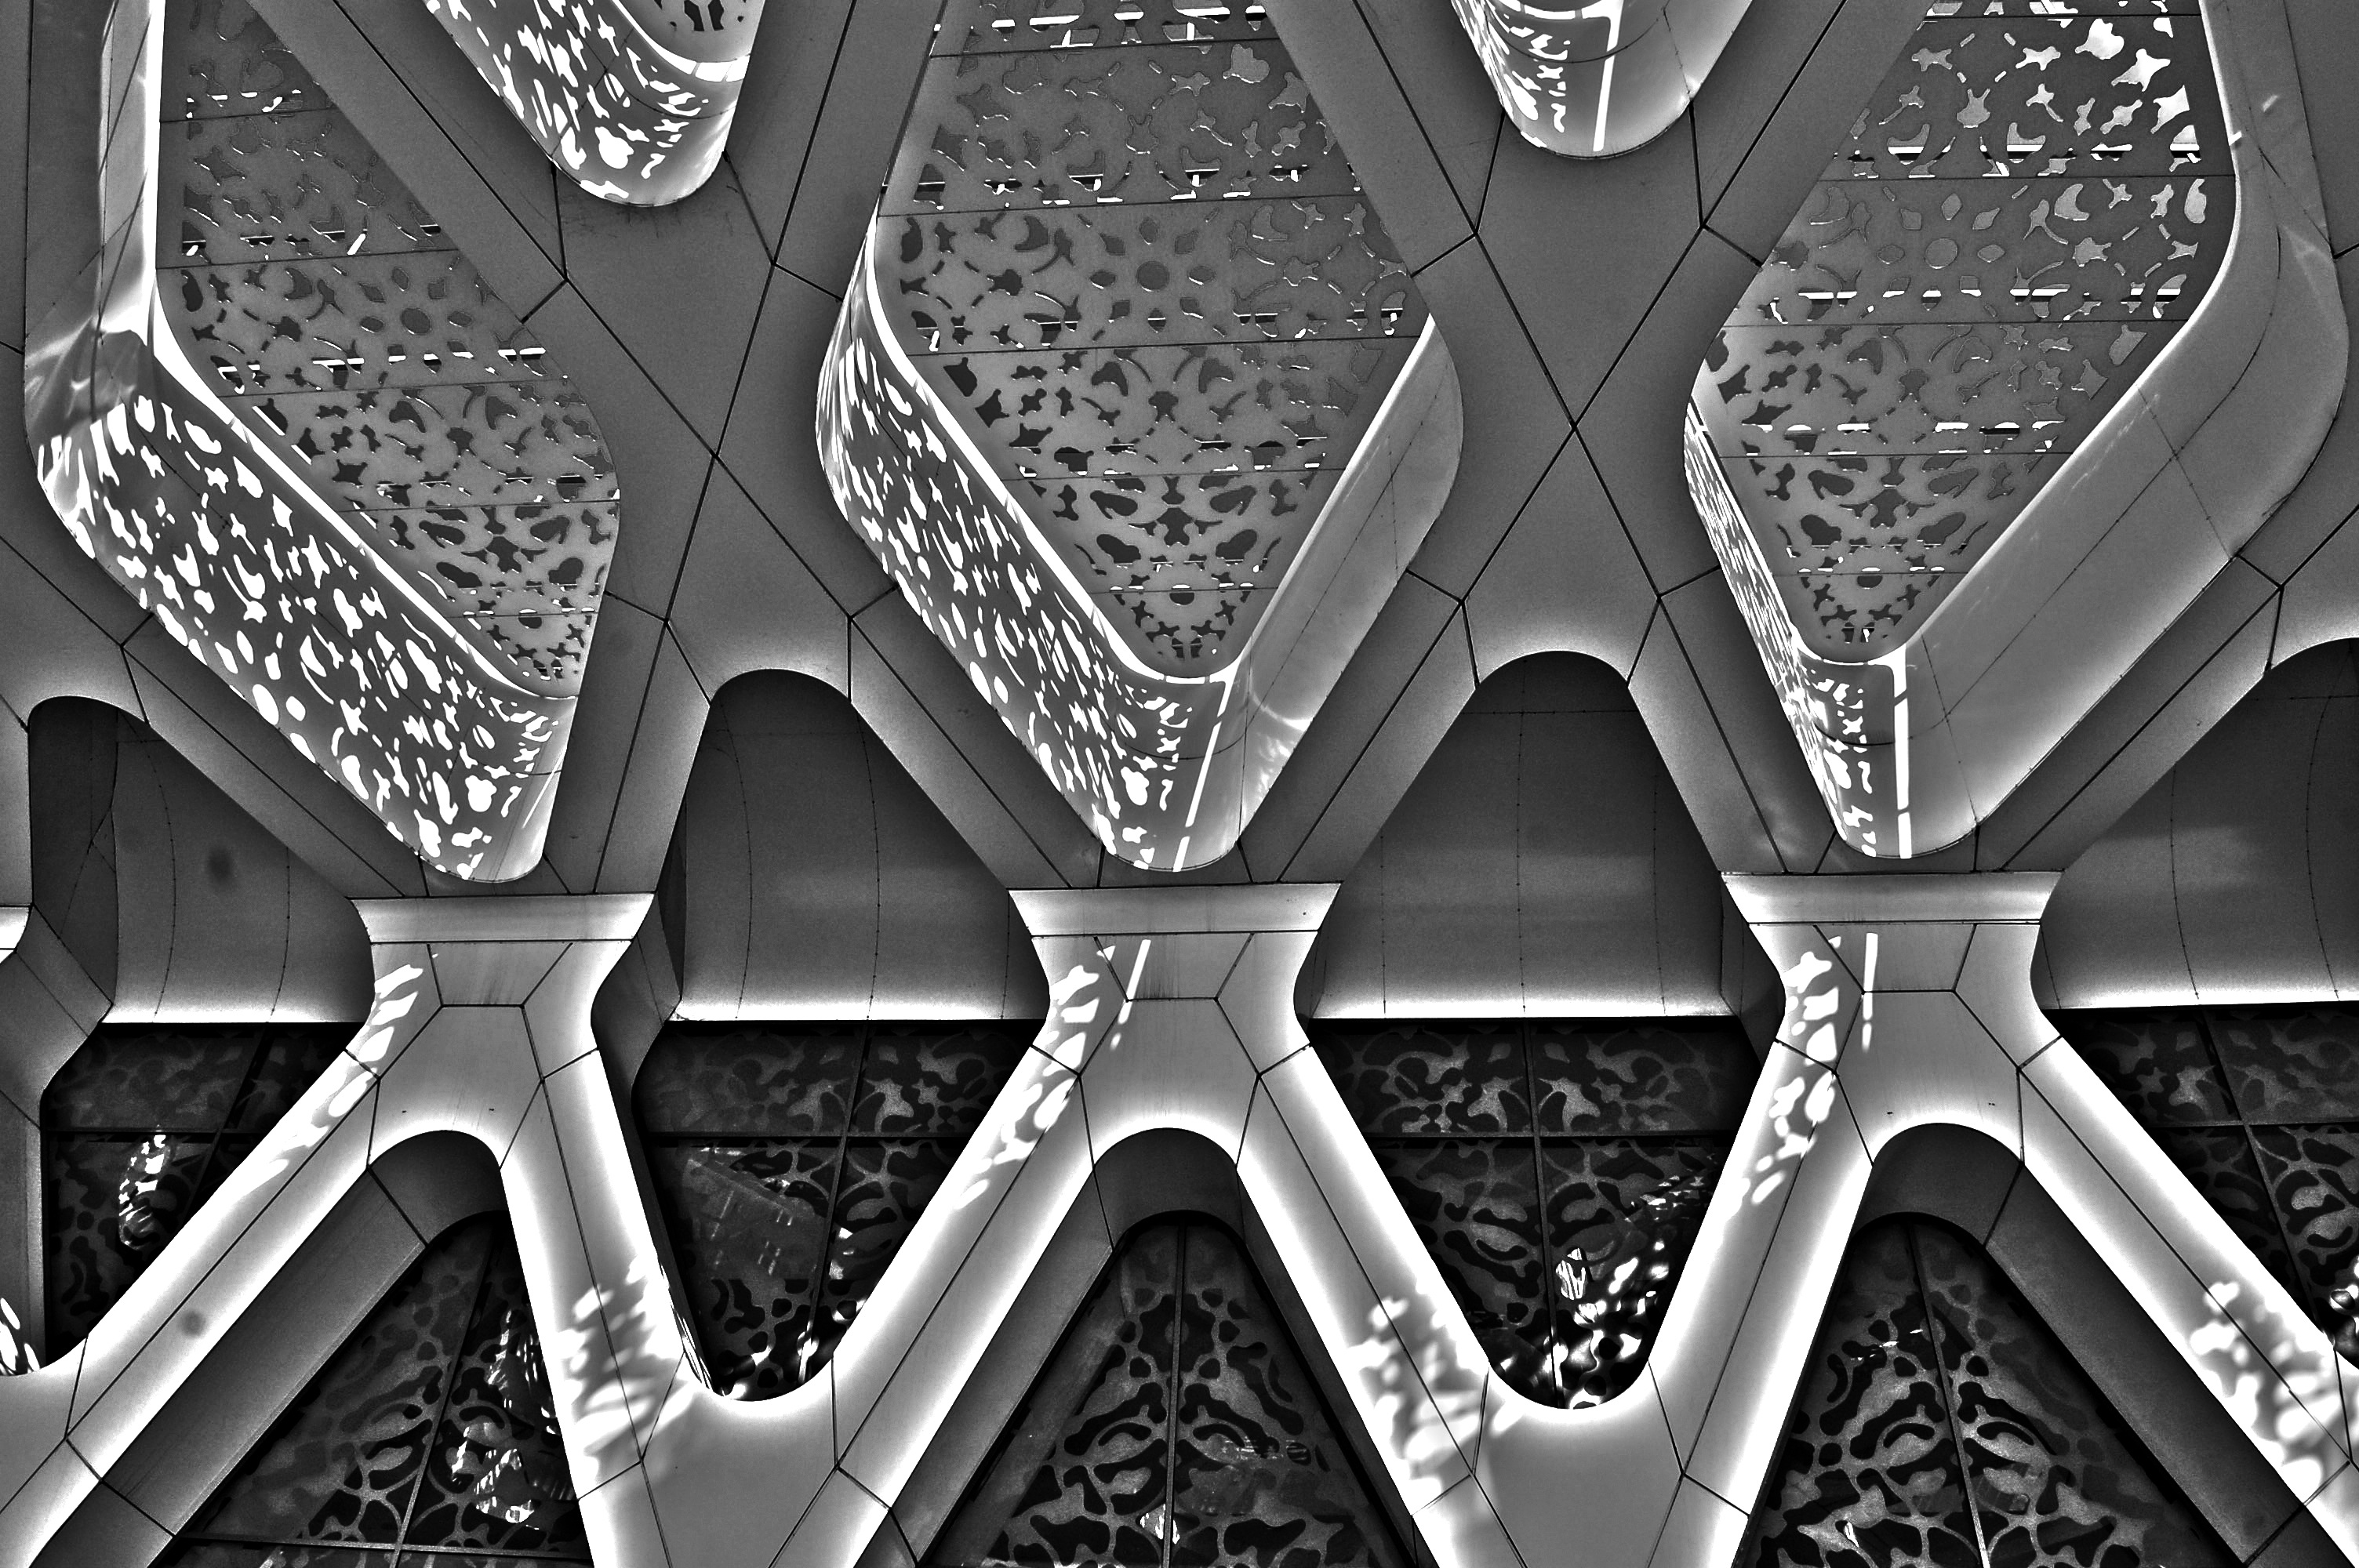
black and white, white, photography, wheel, airport, construction, pattern, black, monochrome, design, symmetry, morocco, screenshot, monochrome photography, computer wallpaper, marraquech